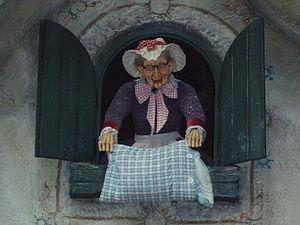
Le Bois des contes est une attraction située dans une section boisée du parc d'attractions Efteling, aux Pays-Bas, basée sur l'univers des contes européens. Depuis 31 mai 1952, le parc met en scène dans cette zone forestière de six hectares différents contes par la construction de saynètes, de bâtiments ou d'installations inspirées directement des contes des frères Grimm, d'Andersen ou encore de Charles Perrault.